Scorched earth

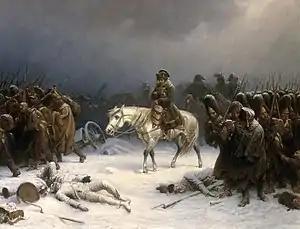
Napoleon's retreat from Moscow

In 1462, a massive Ottoman army, led by Sultan Mehmed II, marched into Wallachia. Vlad the Impaler retreated to Transylvania. During his departure, he conducted scorched-earth tactics to ward off Mehmed's approach. When the Ottoman forces approached Tirgoviste, they encountered over 20,000 people impaled by the forces of Vlad the Impaler, creating a "forest" of dead or dying bodies on stakes. The atrocious, gut-wrenching sight caused Mehmed to withdraw from battle and send instead Radu, Vlad's brother, to fight Vlad the Impaler.